My Friend the Chauffeur

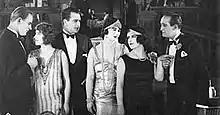

My Friend the Chauffeur (German: Mein Freund der Chauffeur) is a 1926 German silent comedy film directed by Erich Waschneck and starring Hans Albers, Ferdinand von Alten and Barbara von Annenkoff.